Baker Street robbery

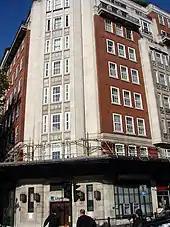
Lloyds Bank, 185 Baker Street

In 1970 Anthony Gavin, a 38-year-old photographer from North London, began planning the burglary of the branch of Lloyds Bank at 185 Baker Street, in the Marylebone district of the City of Westminster, London. His plan was inspired by "The Red-Headed League", an 1891 Sherlock Holmes story in which criminals tunnel into a bank vault from the cellar of a nearby shop. A former army physical training instructor with connections to several career criminals, Gavin is described by the journalists Tom Pettifor and Nick Sommerlad as "a forceful personality ... [who] had the propensity to be physically threatening". According to Paul Lashmar, the head of journalism at the University of Sussex, Gavin was a member of a gang headed by Brian Reader, who was also involved in the burglary, although Reader firmly denies that he had any involvement in the events at Baker Street.